2012 New York Yankees season

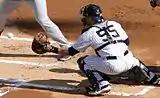
Russell Martin catching a game for the Yankees in 2012.

On April 13 the Yankees won their home opener against the Los Angeles Angels of Anaheim for the 14th time in the last 15 seasons.